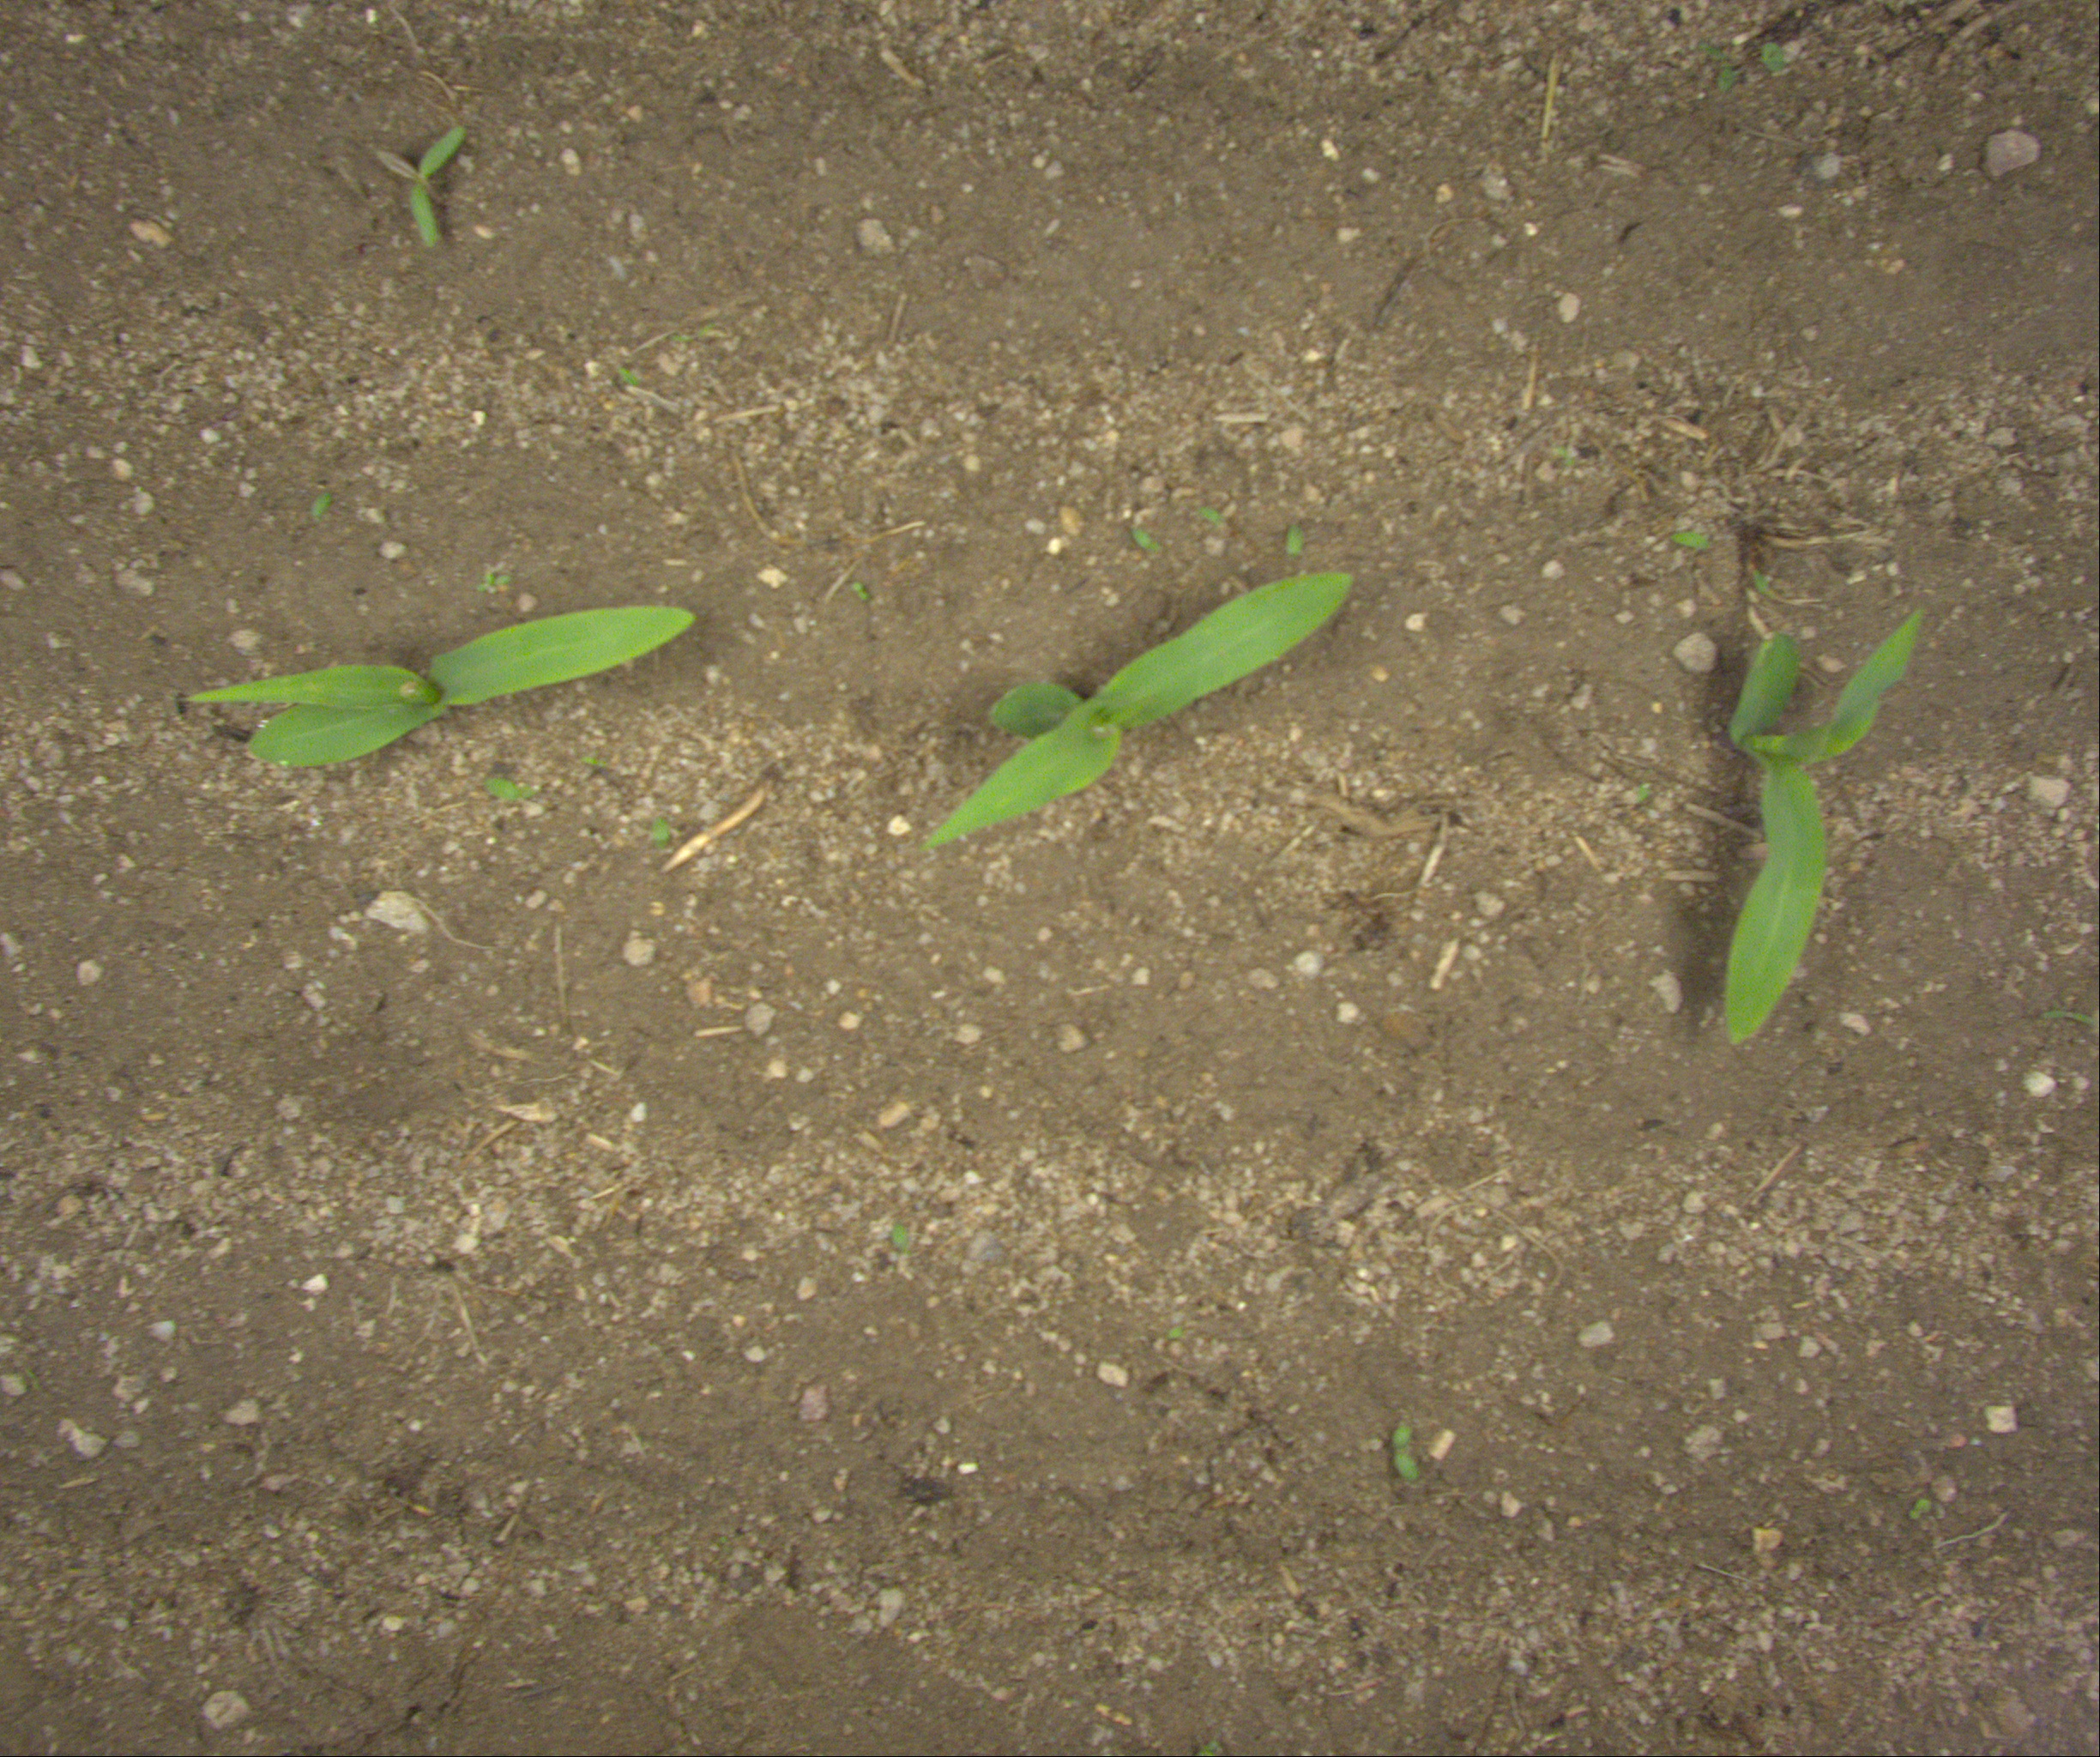
Crop: maize
Objects: maize, maize, maize, stem_maize, stem_maize, stem_maize